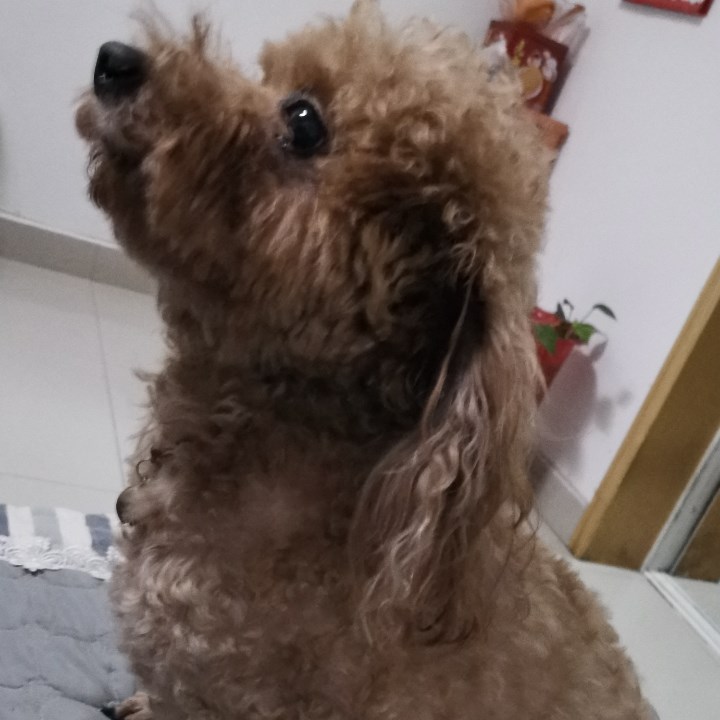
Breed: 7449-n000128-teddy